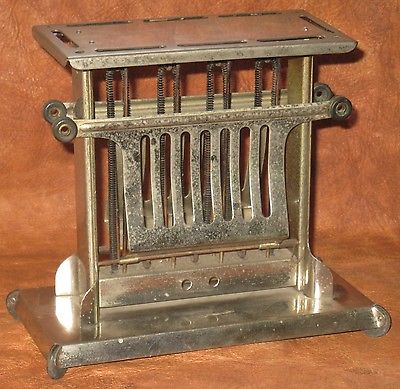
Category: toaster